Illich Steel and Iron Works

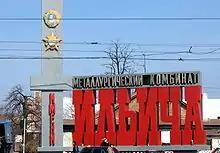
Illich Steel & Iron Works sign

On April 19, 1896, the Americans Rothstein and Smith were given permission from the Russian government to establish the "Nikopol-Mariupol Mining and Metallurgical Society". The year 1897 is considered the year of establishment of today's Illich Mariupol steel and iron works, when in Mariupol was mounted and gave out the first products pipe workshop of Nikopol-Mariupol mining- metallurgical society.